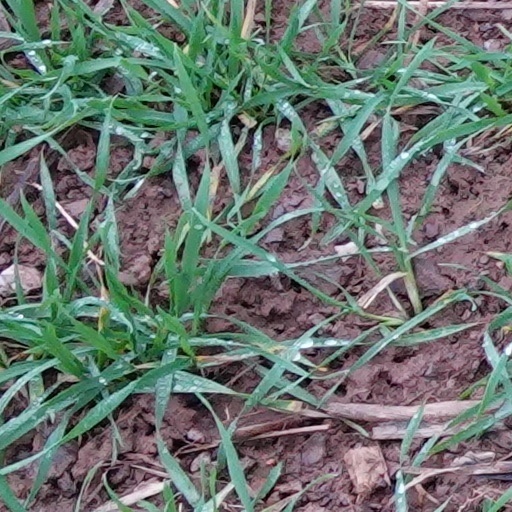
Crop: wheat